Waltenschwil

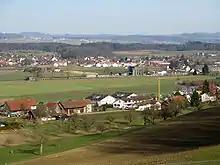
Waltenschwil with the hamlet of Büelisacher in the foreground

Waltenschwil has an area, , of . Of this area, or 56.6% is used for agricultural purposes, while or 20.8% is forested. Of the rest of the land, or 22.6% is settled (buildings or roads), or 0.4% is either rivers or lakes.